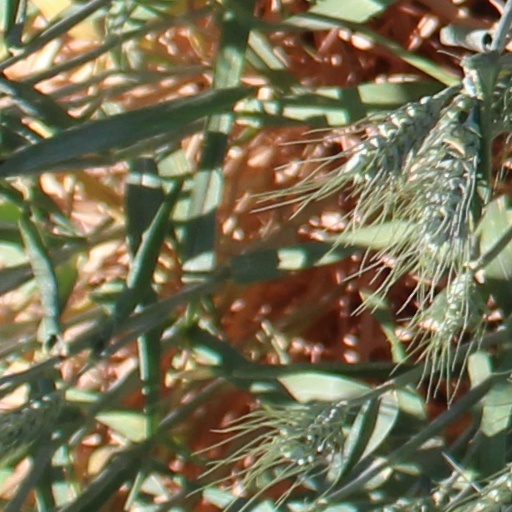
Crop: wheat